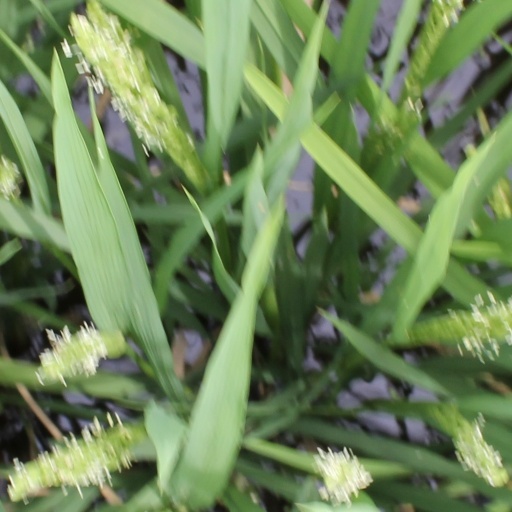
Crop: rice